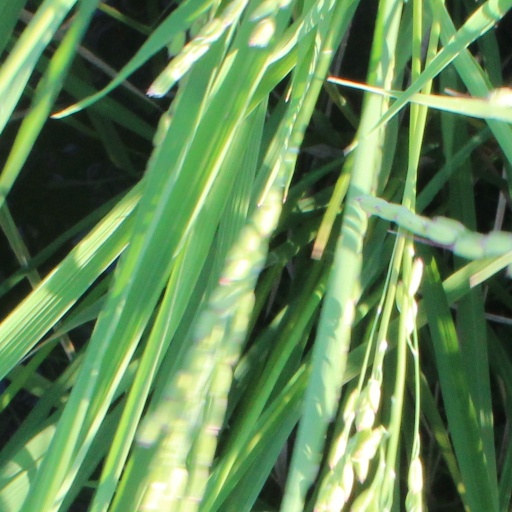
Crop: rice